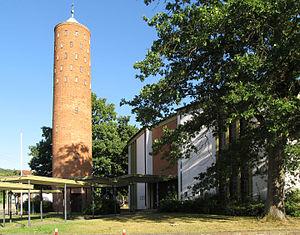
Bliesmengen-Bolchen est un quartier de la commune allemande de Mandelbachtal en Sarre. Il est composé des anciens villages de Bliesmengen et Bliesbolchen.